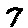
Label: 7